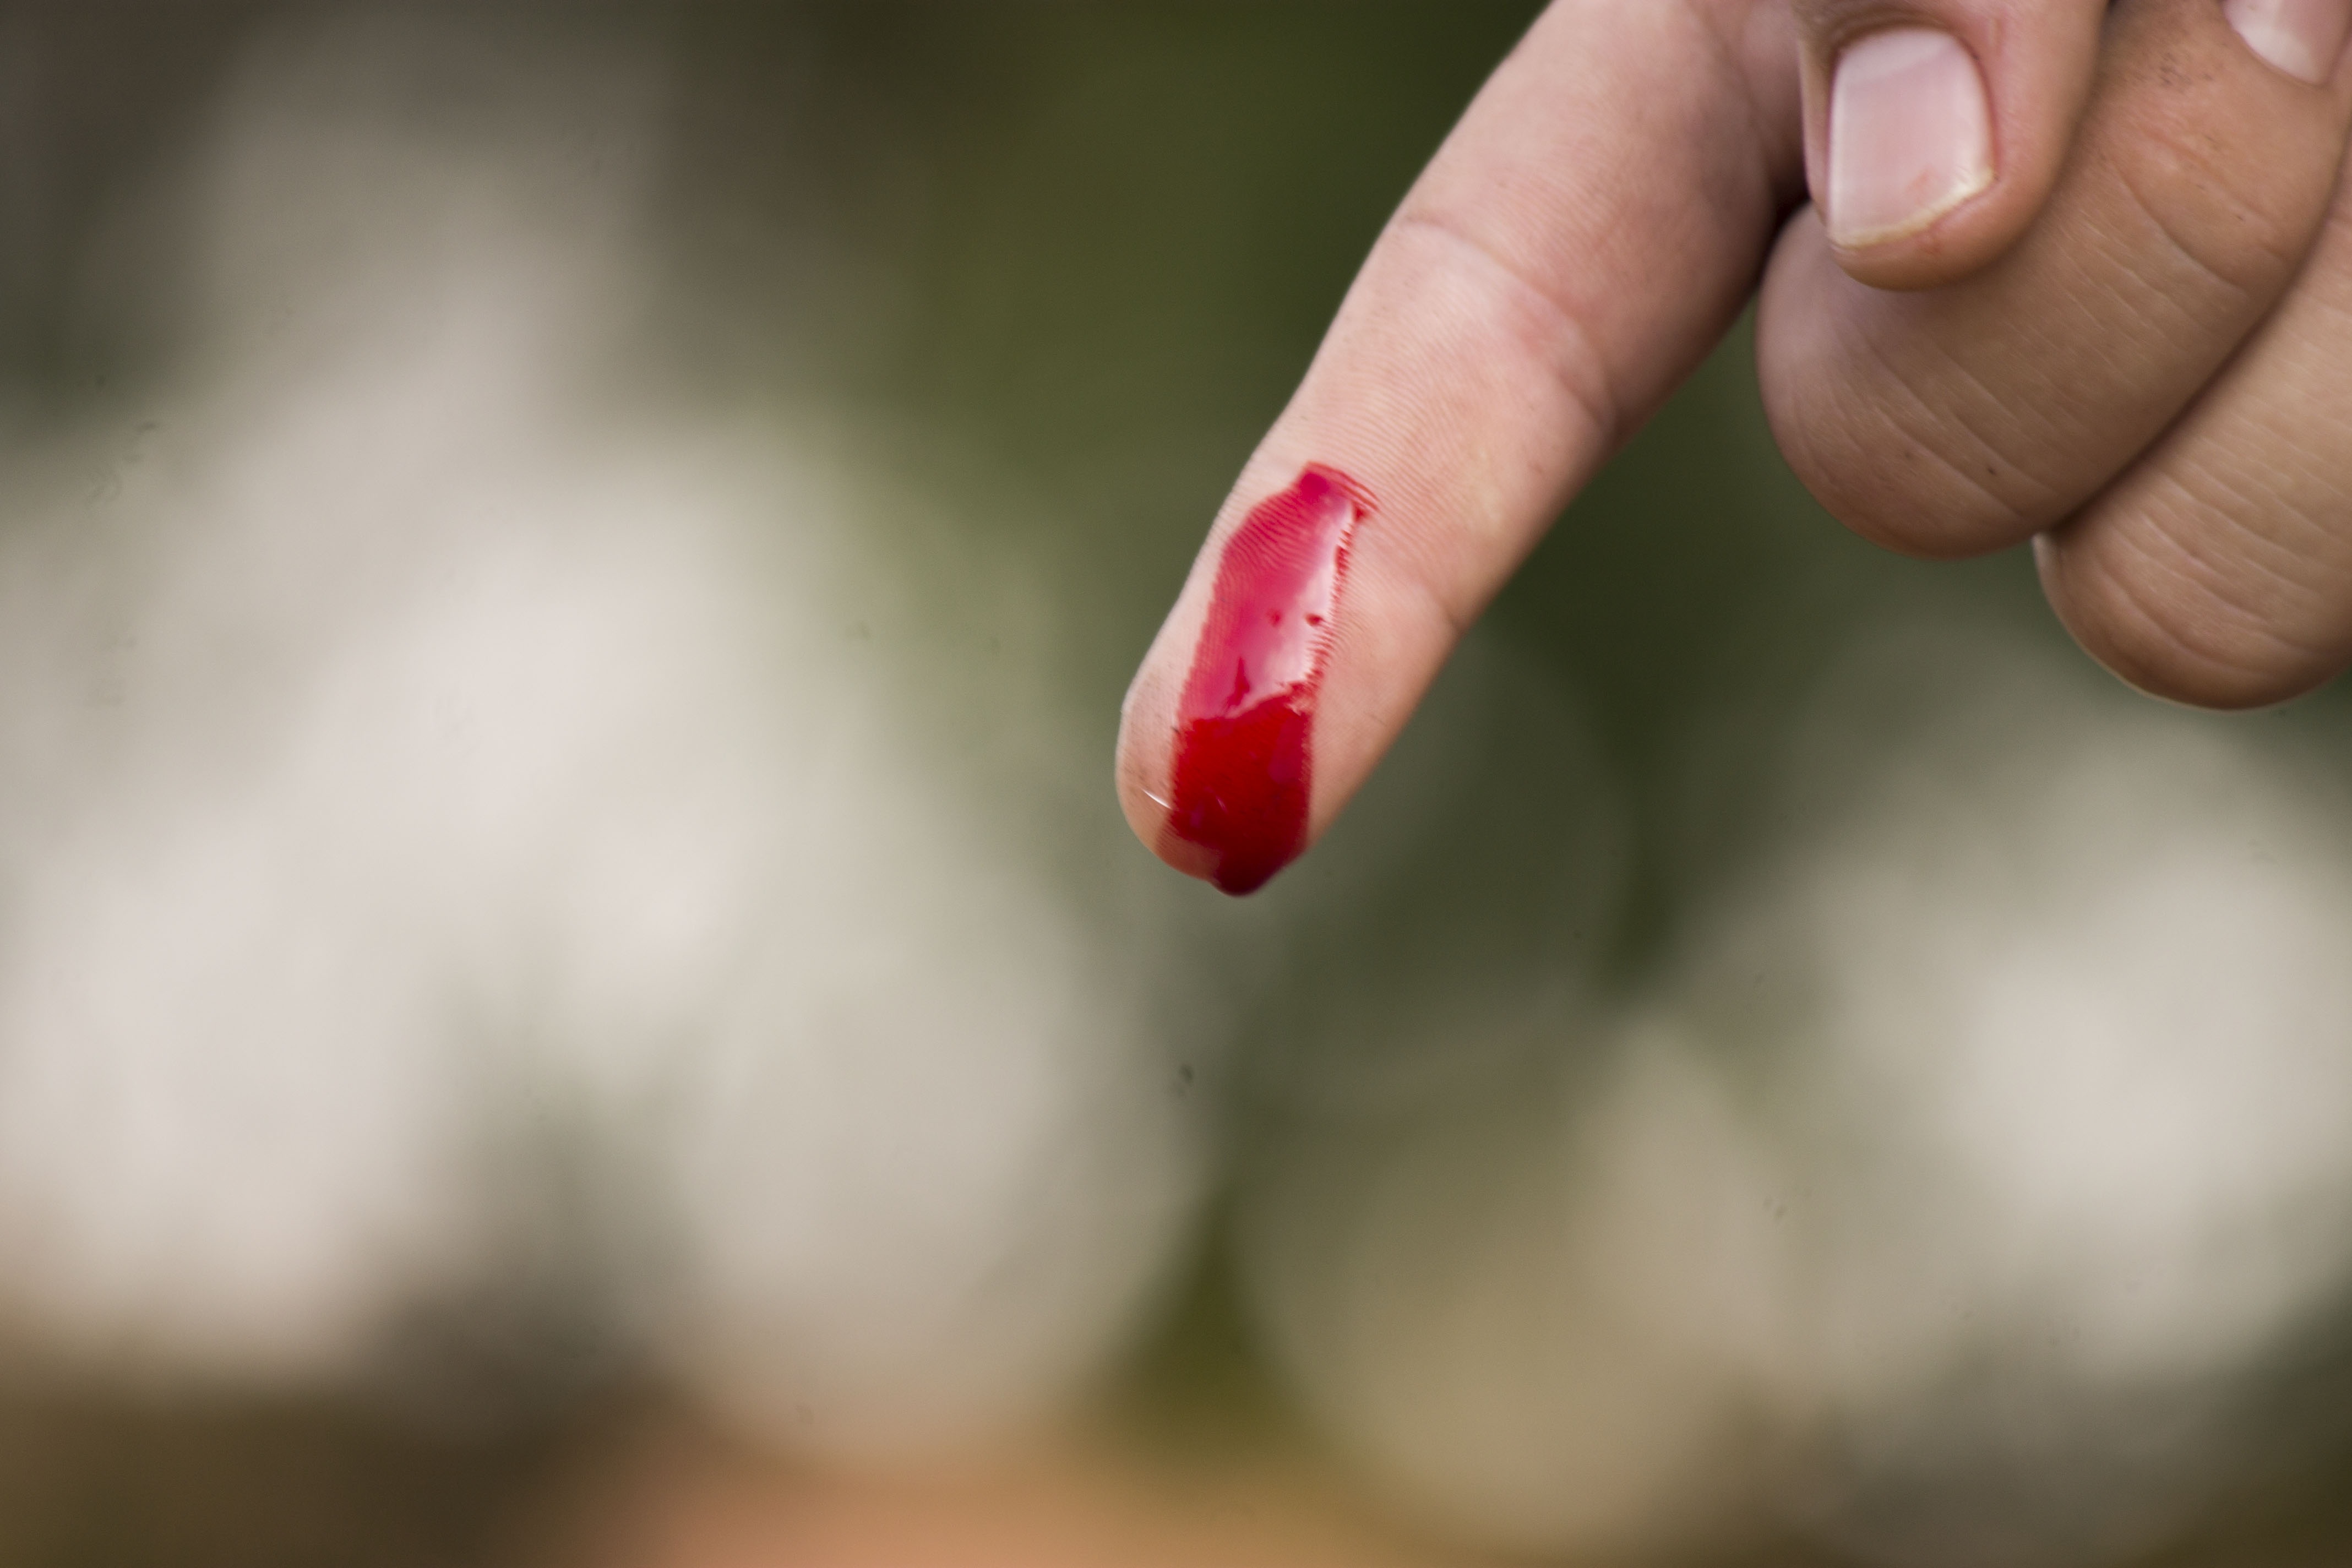
hand, drop, photography, flower, petal, leg, finger, green, red, color, nail, lip, mouth, manicure, close up, human body, blood, eye, skin, beauty, organ, macro photography, wound, sense